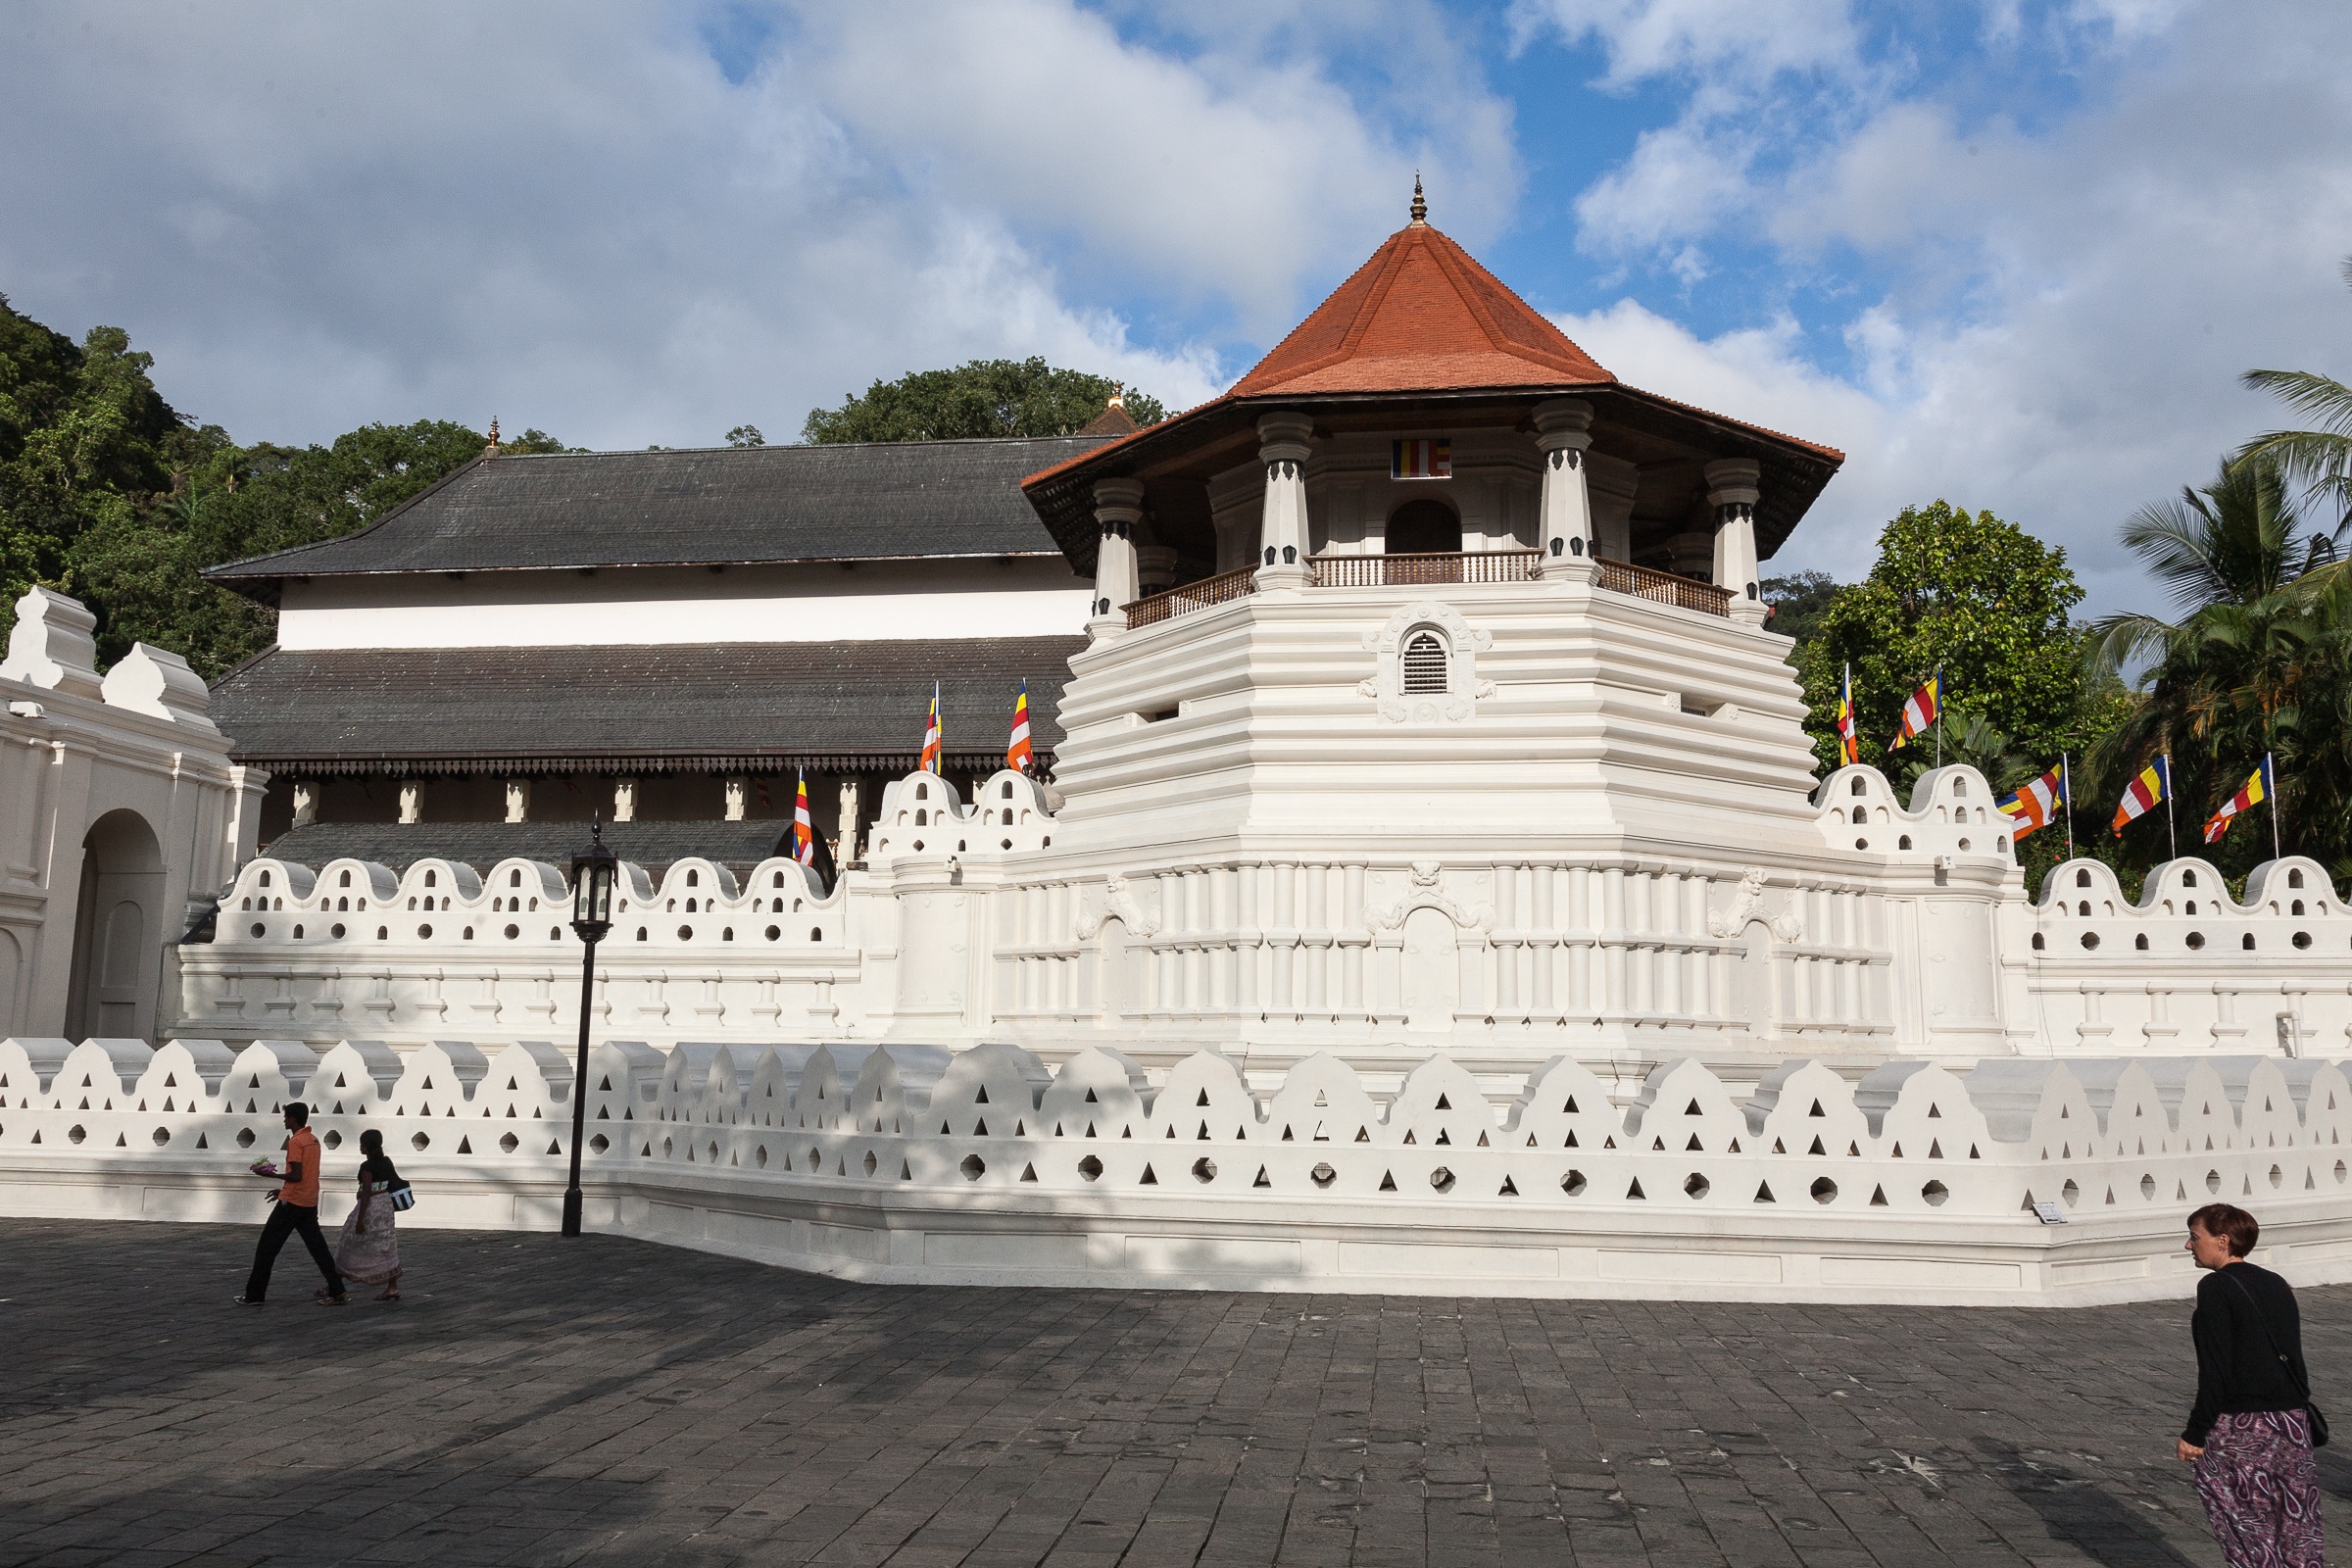
building, palace, monument, travel, plaza, landmark, tourism, place of worship, fortress, temple, shrine, town square, hindu temple